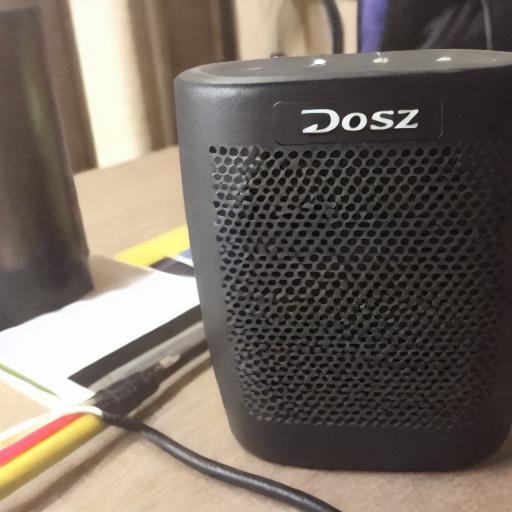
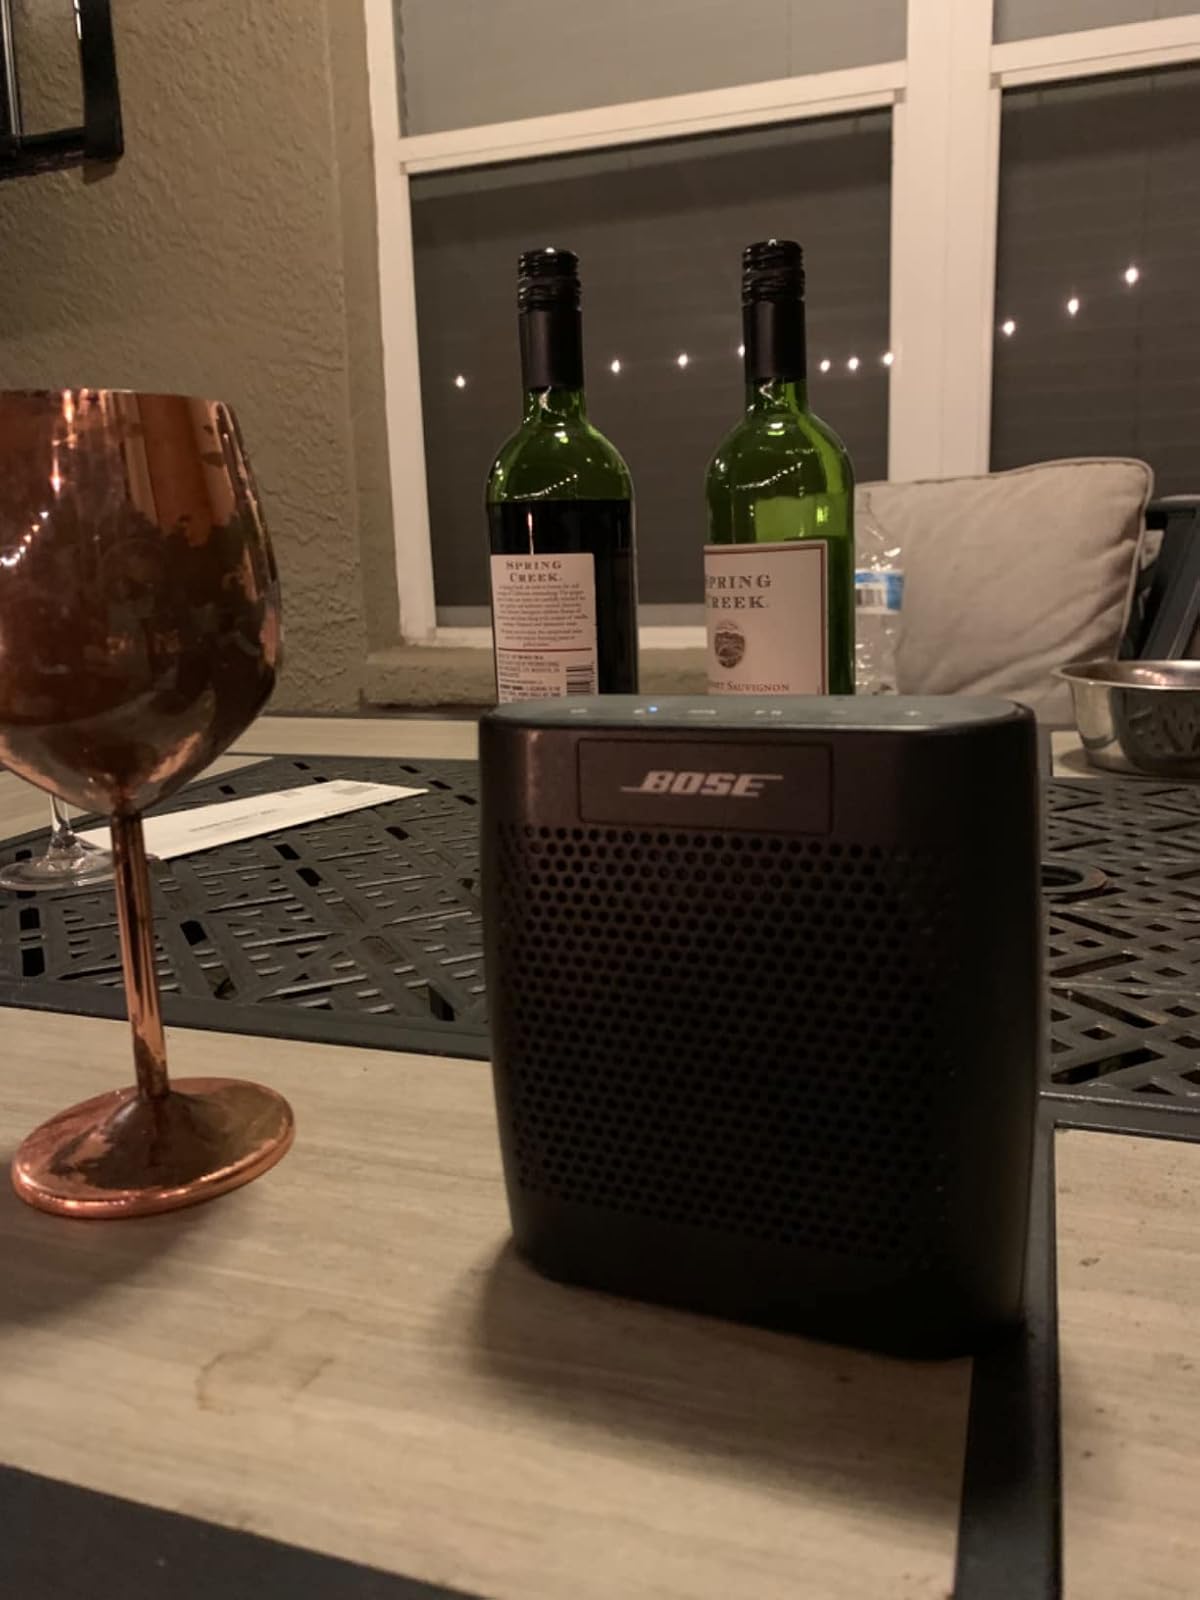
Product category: speaker
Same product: no